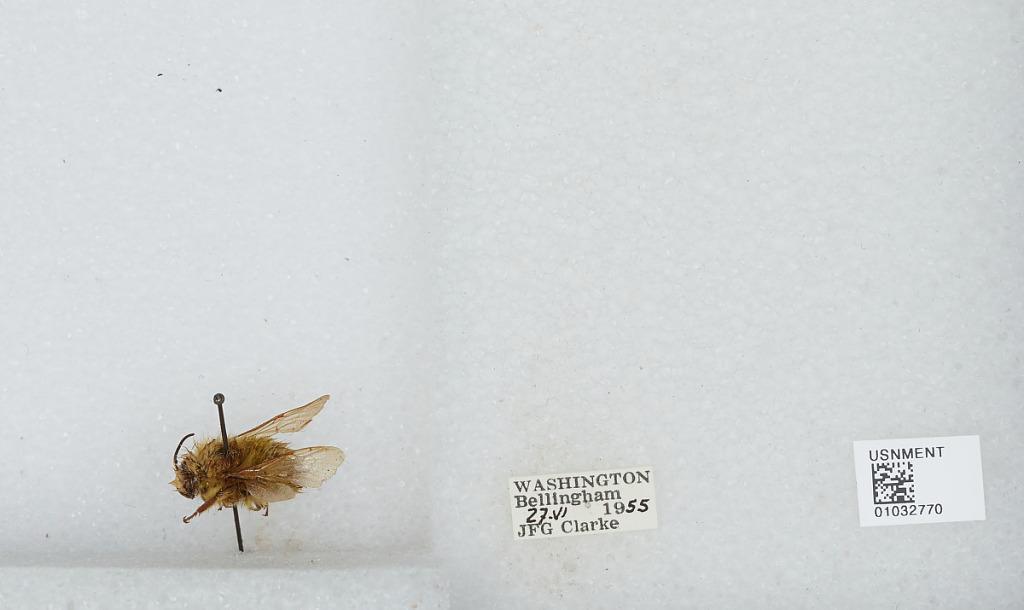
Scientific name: Bombus (Pyrobombus) sitkensis Nylander
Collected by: J. Clarke
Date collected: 1955-6-27
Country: United States
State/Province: Washington
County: Whatcom
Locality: Bellingham
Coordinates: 48.7503, -122.475